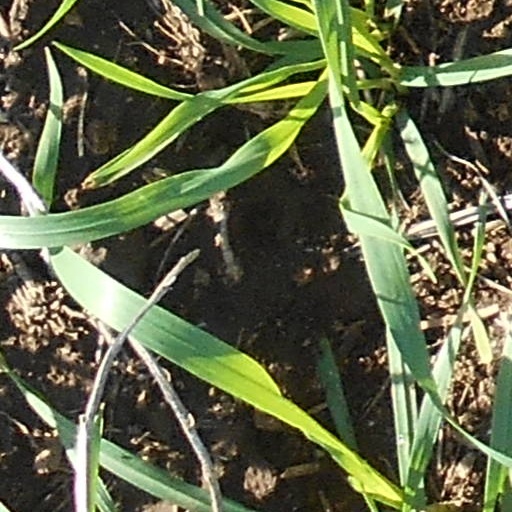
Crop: wheat